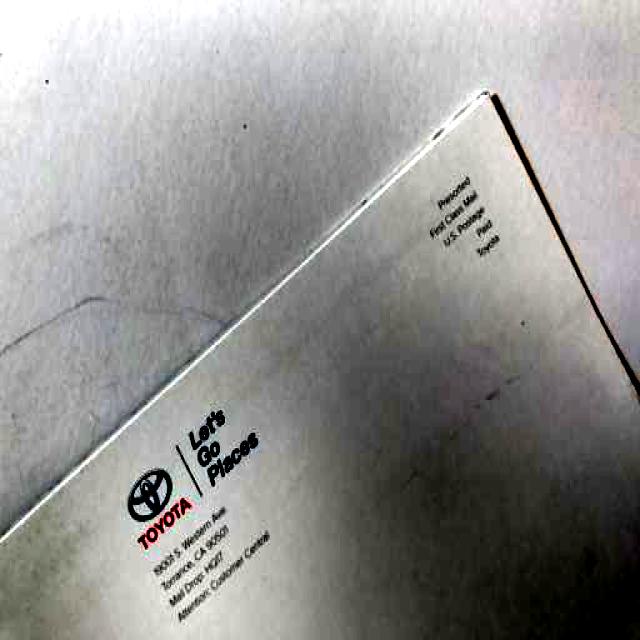
Label: Paper